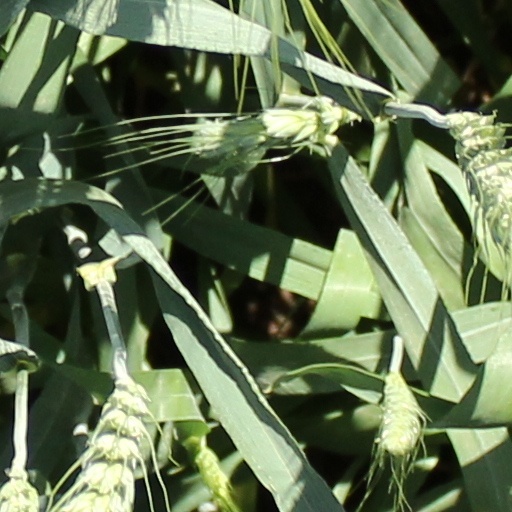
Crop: wheat